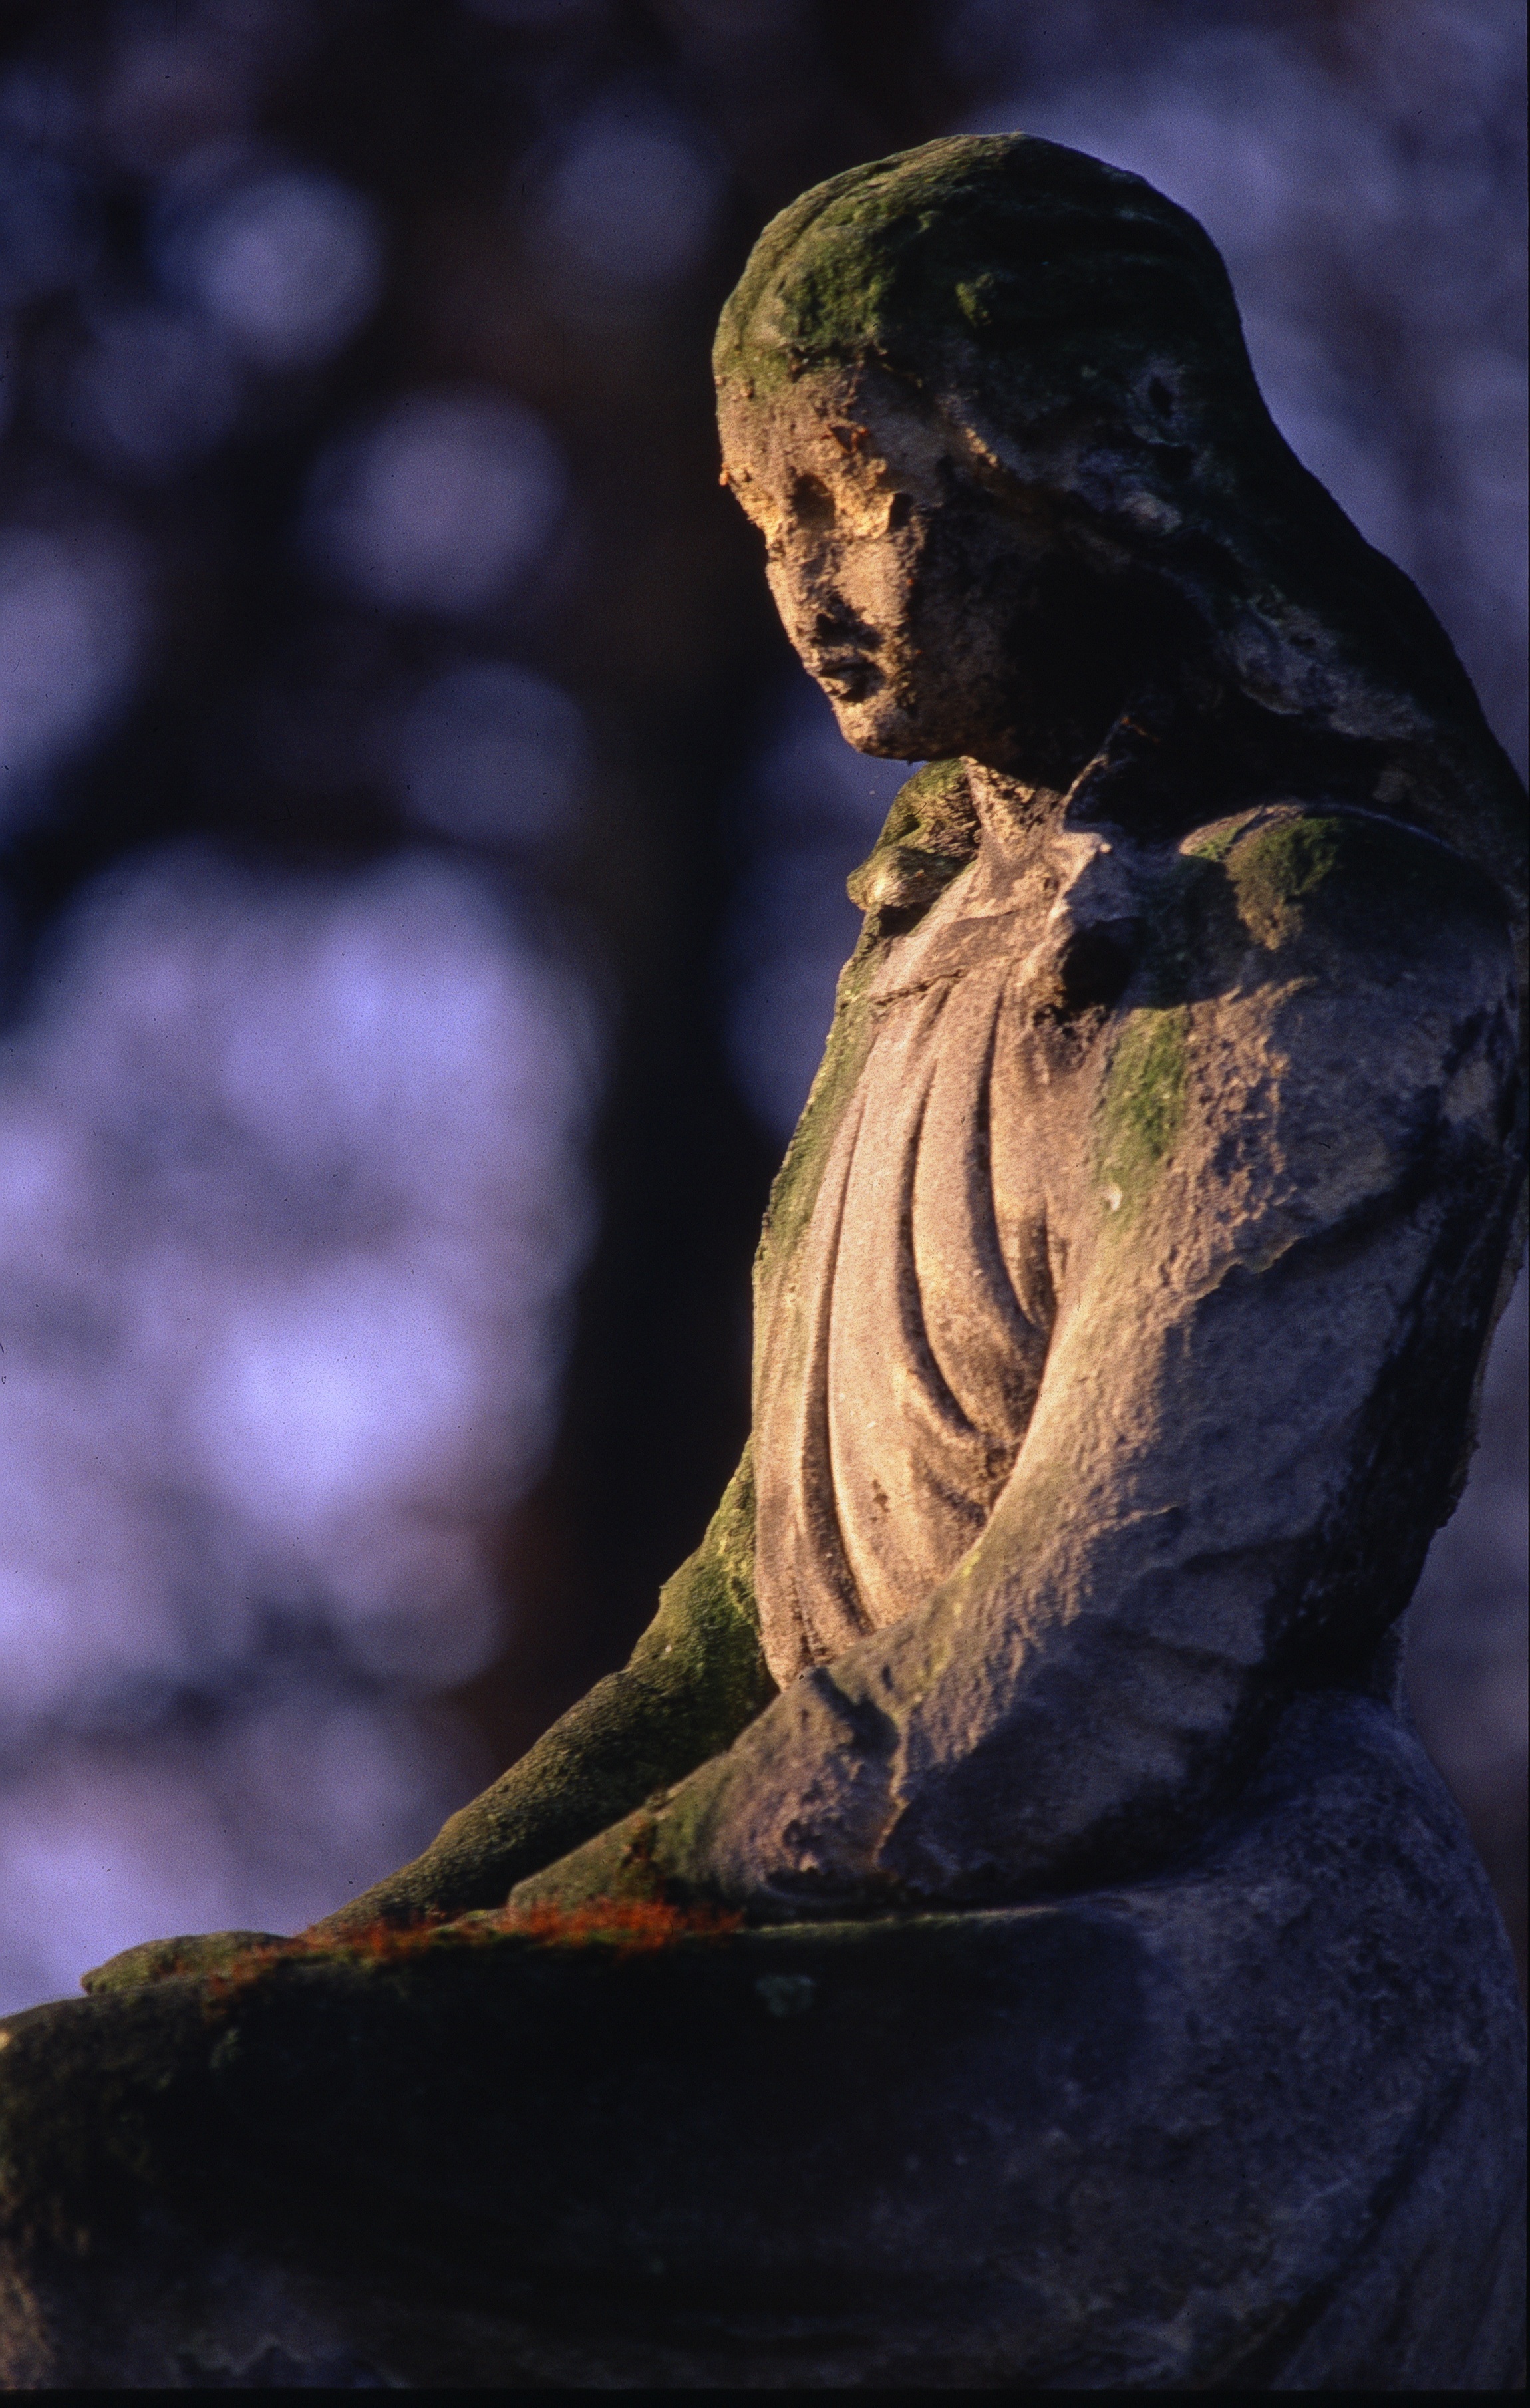
rock, architecture, stone, monument, statue, religion, darkness, cemetery, tourism, gothic, sculpture, art, tour, temple, statues, saints, graves, warsaw, mythology, all souls day, powazki, the tomb of, fictional character